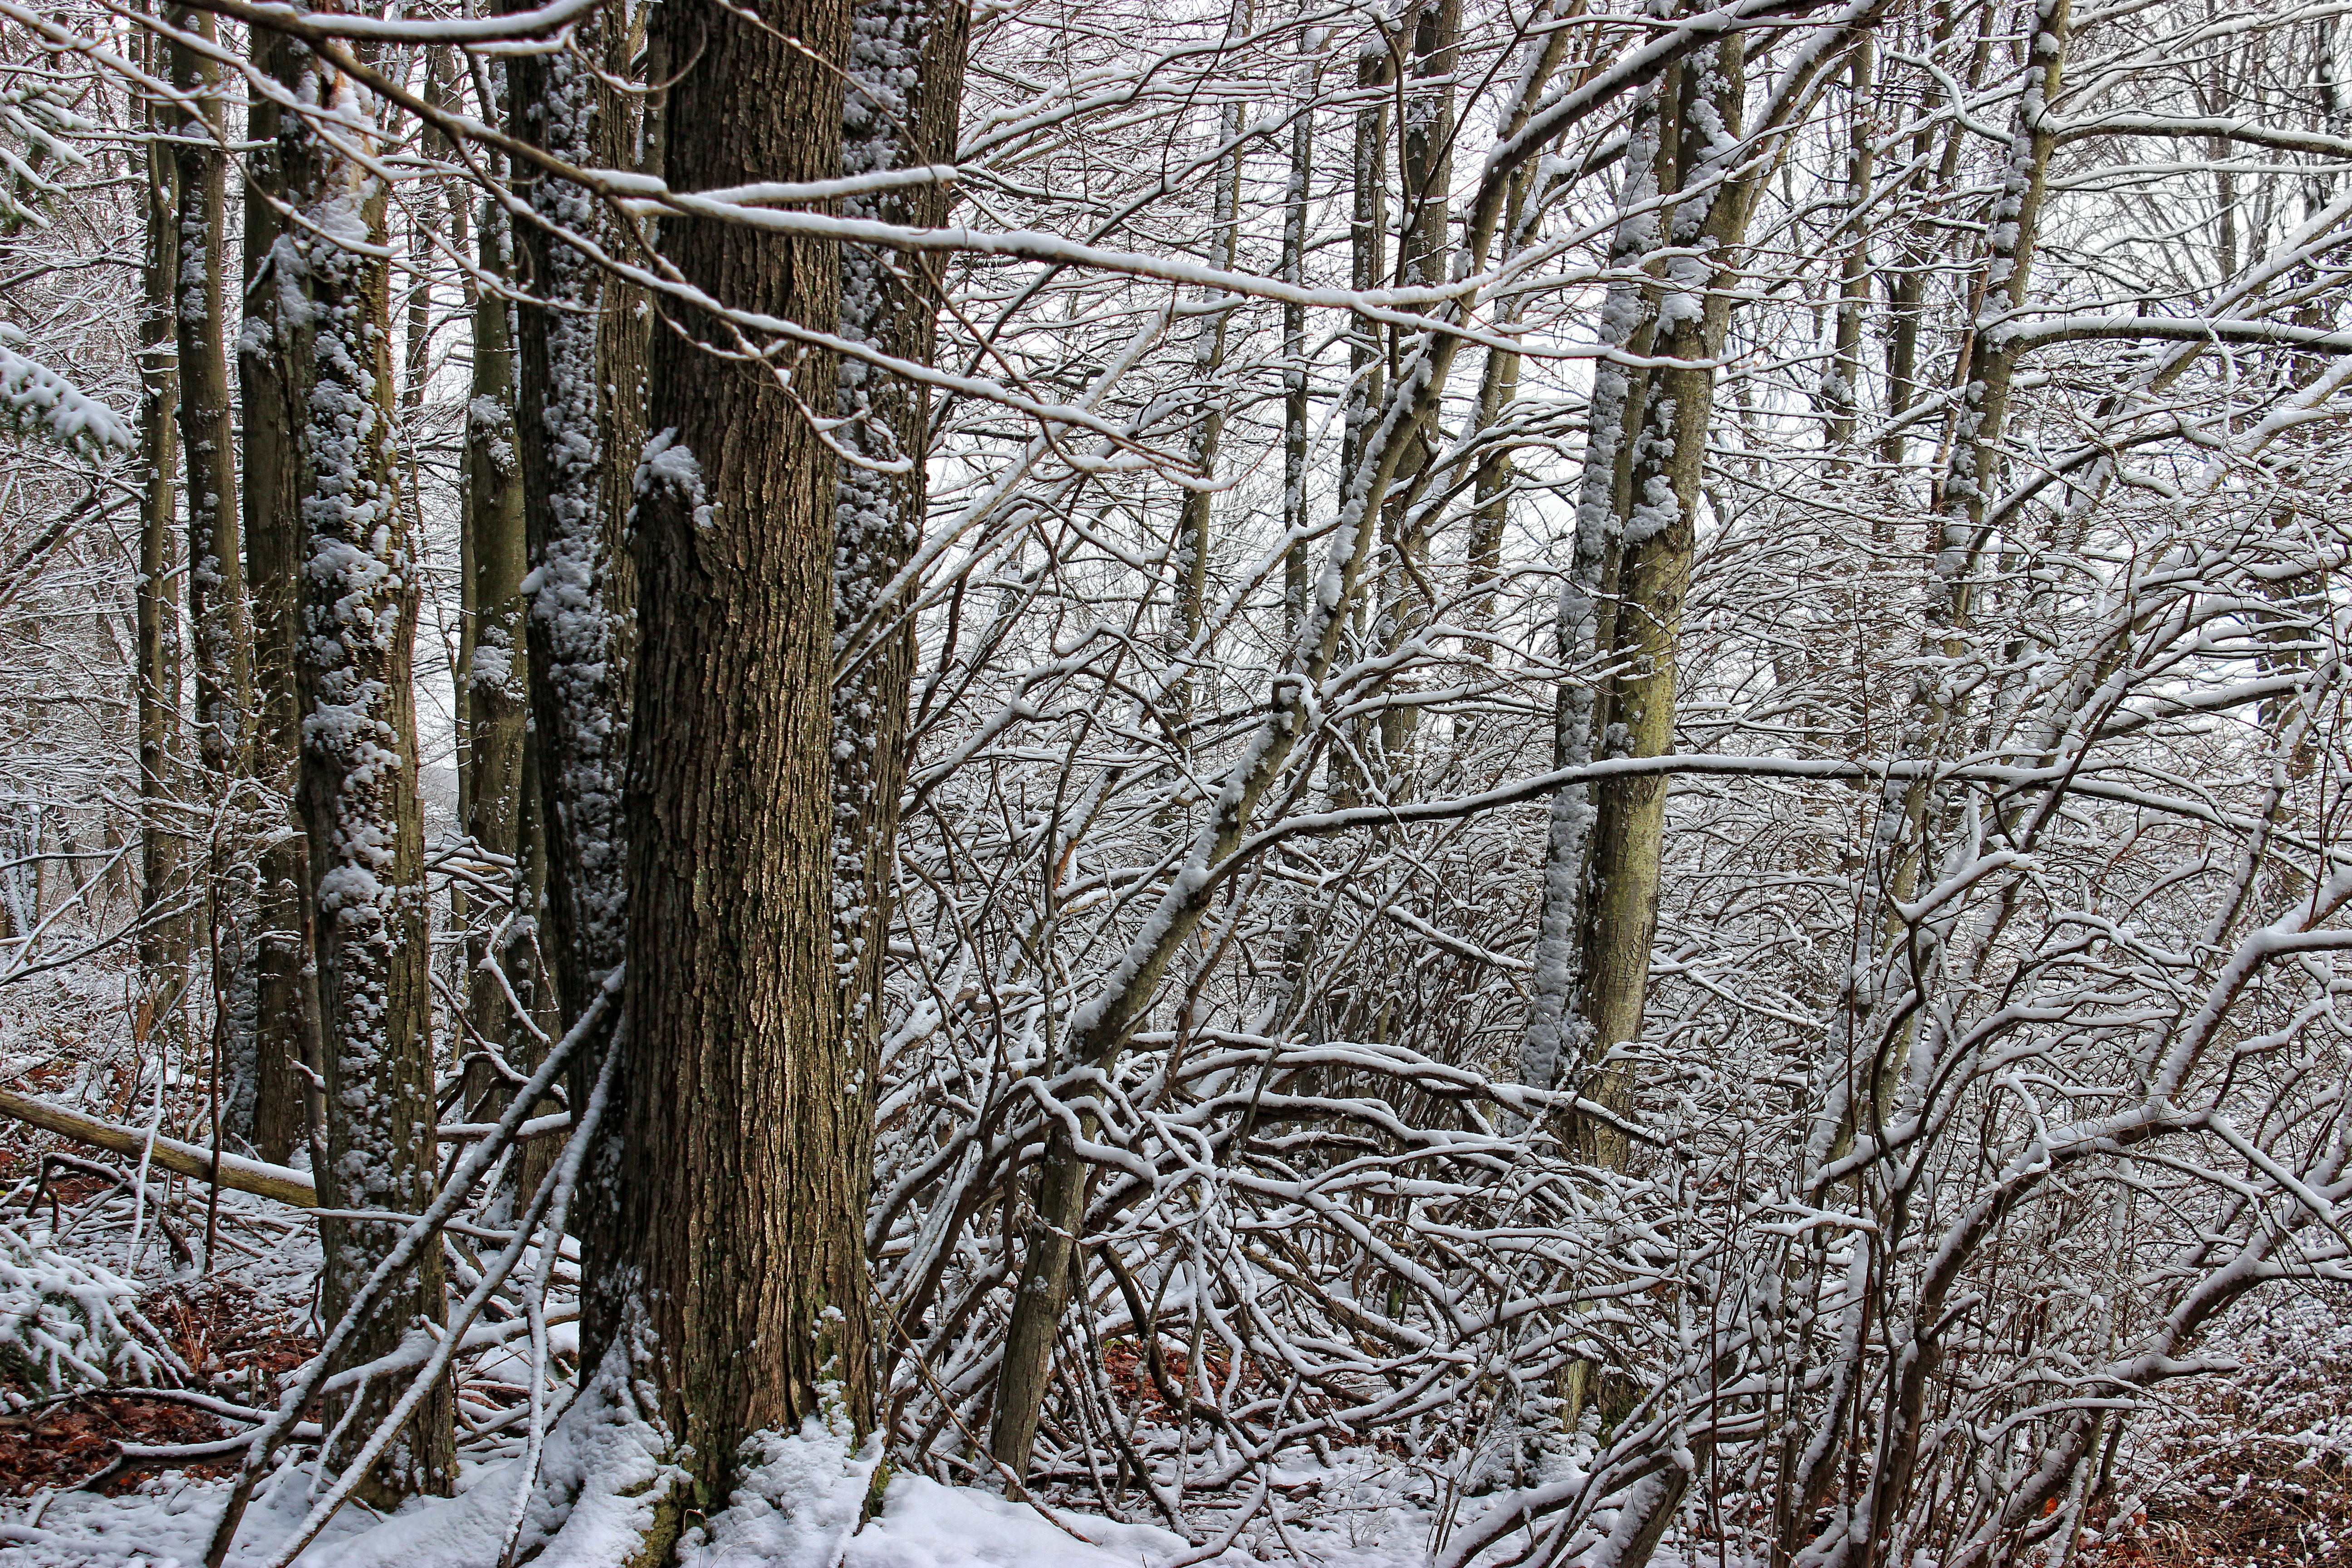
tree, nature, forest, branch, snow, winter, frost, ice, spring, weather, season, trees, creativecommons, cool image, monroecounty, poconos, gouldsborostatepark, waynecounty, pennsylvania, woodland, habitat, i, freezing, natural environment, woody plant, winter storm